Maps of Meaning

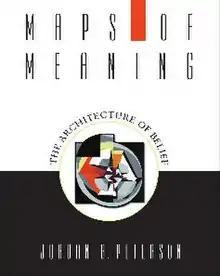

Maps of Meaning: The Architecture of Belief is a 1999 book by Canadian clinical psychologist and psychology professor Jordan Peterson. The book describes a theory for how people construct meaning, in a way that is compatible with the modern scientific understanding of how the brain functions. It examines the "structure of systems of belief and the role those systems play in the regulation of emotion", using "multiple academic fields to show that connecting myths and beliefs with science is essential to fully understand how people make meaning".